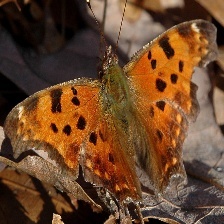
Species: EASTERN COMA
Butterfly family (ImageNet category): admiral